Top Girls

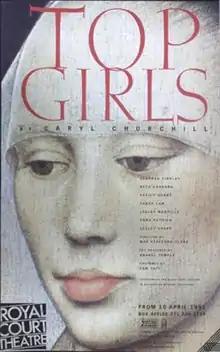
Poster of Royal Court Theatre revival, 1991

Top Girls is a 1982 play by Caryl Churchill. It centres on Marlene, a career-driven woman who is heavily invested in women's success in business. The play examines the roles available to women in old society, and what it means or takes for a woman to succeed. It also dwells heavily on the cost of ambition and the influence of Thatcherite politics on feminism.